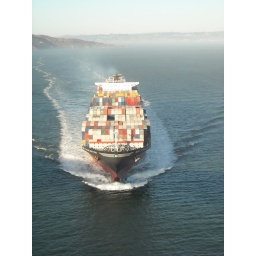
Coincidentally, a container ship was heading under the bridge when I was there.